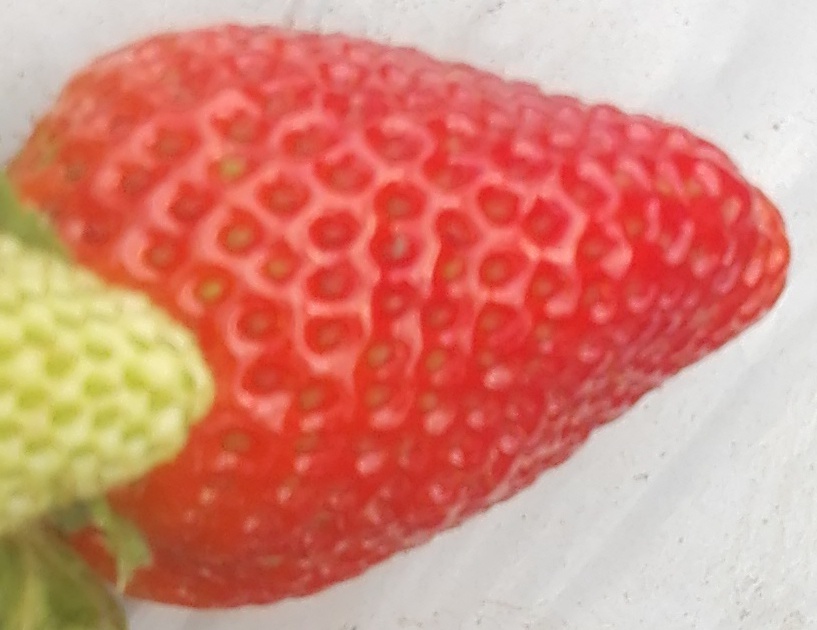
Label: Strawberry